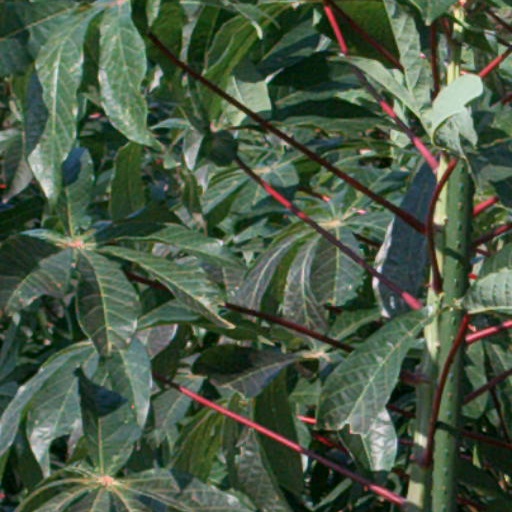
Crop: cassava